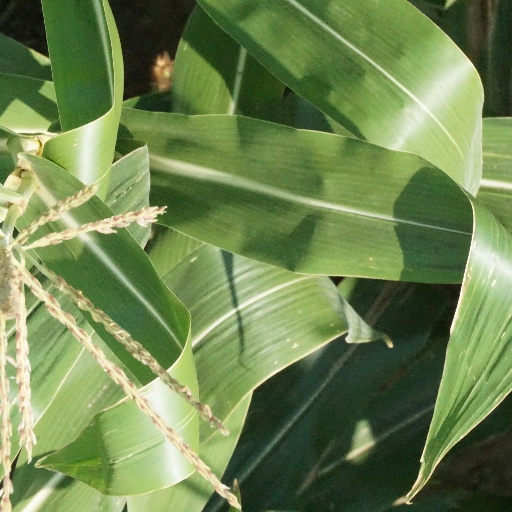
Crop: maize; corn